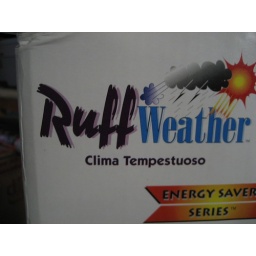
The new dog door is good in ruff weather as well as tempestuoso weather.